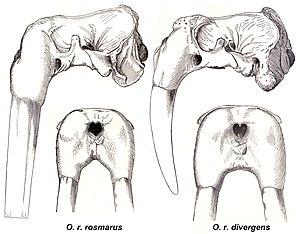
Crânes des deux sous-espèces de morse unanimement reconnues
Le morse est une espèce de grands mammifères marins, unique représentant actuel de son genre, Odobenus, ainsi que de sa famille, celle des Odobenidae. Il possède une répartition discontinue circumpolaire dans l'océan Arctique et sa périphérie, comme le nord de l'Atlantique ou encore la mer de Béring, au nord du Pacifique. Deux à trois sous-espèces sont distinguées par leur taille et l'aspect de leurs défenses : O. r. rosmarus trouvée dans l'Atlantique, O. r. divergens, occupant le Pacifique et O. r. laptevi, au statut discuté, vivant en mer de Laptev.